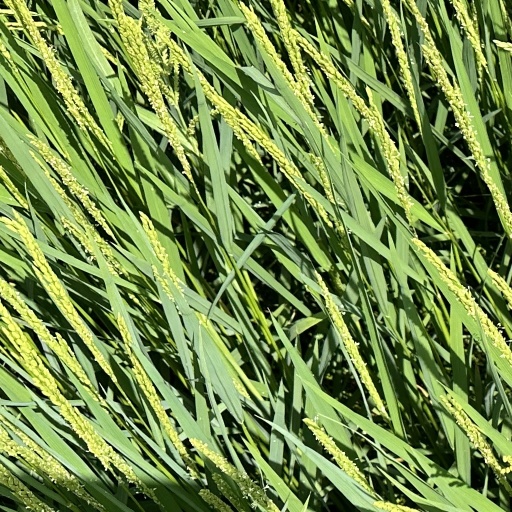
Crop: rice